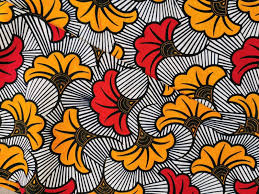
Gis naa fi ab waksi, waksi bi dafa bari ay melokaan. Am na soon, am na ñuul, am na weex, am na xonqu.